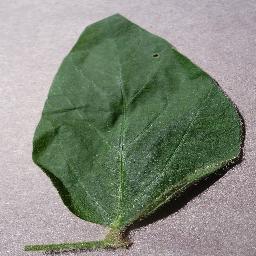
Label: Soybean___healthy